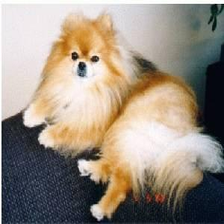
Species: dog
Breed: pomeranian